James Albert Cross

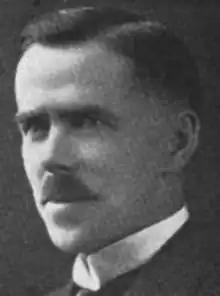

James Albert Cross, (December 11, 1876 – March 1, 1952) was a lawyer and political figure in Saskatchewan. He was a soldier's representative in the Legislative Assembly of Saskatchewan from 1917 to 1921, then represented Regina City from 1921 to 1925 and Willow Bunch from 1925 to 1929 in the Saskatchewan assembly as a Liberal.